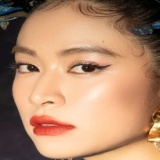
ca sĩ Hoàng Thùy Linh